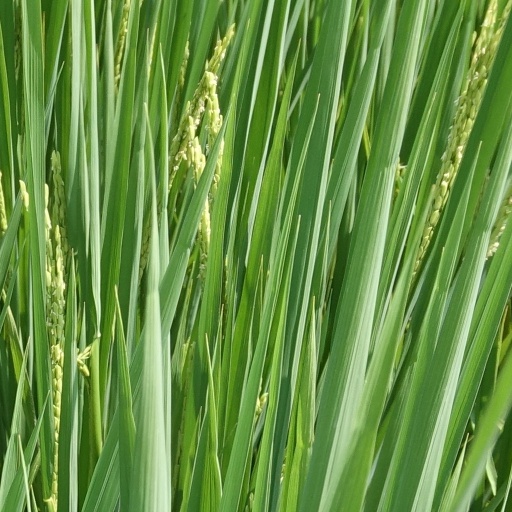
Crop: rice